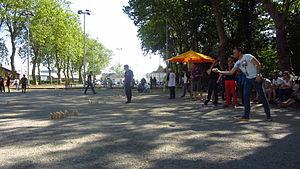
""Open Breizh de Mölkky"" Compétition de Mölkky en triplette à Nantes, le samedi 17 mai 2014
Le mölkky est un jeu d'adresse inventé par l'entreprise finlandaise Lahden Paikka en 1996, dans la région méridionale du Päijät-Häme. Il s'inspire du kyykkä, un jeu traditionnel finlandais de lancer ayant ses origines en Carélie. Se pratiquant en plein air, l'objectif du mölkky est de marquer exactement cinquante points en renversant des quilles numérotées de 1 à 12 en lançant une fois par tour un bâton de bois. Ne demandant pas la force nécessaire du kyykkä, le mölkky peut se pratiquer sans distinction d'âge ou de condition physique.